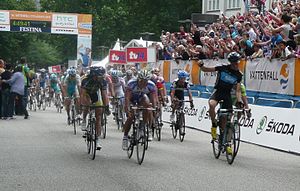
EuroEyes Cyclassics
Edvald Boasson Hagen vinder i 2011
EuroEyes Cyclassics er et tysk cykelløb som arrangeres i Hamborg-området i Tyskland. Løbet er en del af UCI World Tour og regnes som en semi-klassiker. Løbet var først kendt som HEW Cyclassics, men efter at hovedsponsoren HEW skiftede navn til Vattenfall Europe Hamburg i 2006, fik løbet nyt navn frem til og med 2015 da det fik ny hovedsponsor.